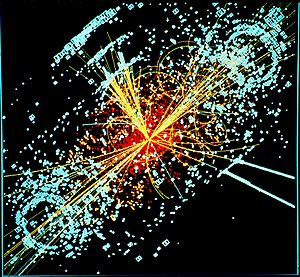
Higgs-partikel
Simulation af en kollision mellem to protoner, hvilket skal danne en kortlivet higgs-partikel
Higgs-partikel eller higgs-boson er en elementarpartikel, der blev forudsagt af Peter Higgs, fra hvem partiklen har navn. Partiklen er en boson og skal være ansvarlig for Higgs-feltet, som er et felt, der strækker sig igennem hele Universet og giver andre partikler masse.